Sky position (RA, Dec in degrees): 220.814, 11.873
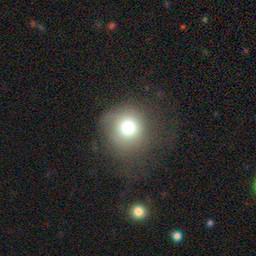
Galaxy morphology: Round Smooth Galaxies